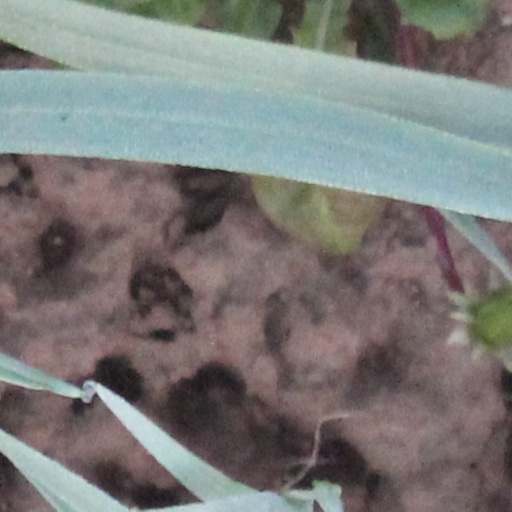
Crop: wheat